Morten Leuch

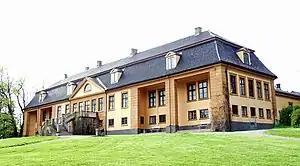
Bogstad Manor

Morten Leuch was born in Christiania (now Oslo), Norway. He was the son of merchant Peter Mortensen Leuch (1692–1746) and Anna Catharina Hellesen. His father had founded the company Collett & Leuch together with Peter Collett (1694–1740). After several years of education abroad, Morten Leuch returned to Norway in 1754 and joined the company Collett & Leuch with his future brother-in-law James Collett (1728–1794).